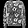
Label: Pullover